Chathiram Bus Station, Tiruchirappalli

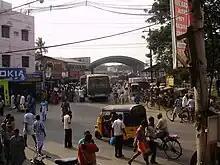
Buses proceeding into the old Lalgudi Platform.

On the left side of the terminus services for Srirangam were operated, and on the western side for Karur, Erode, Thuraiyur and Coimbatore and for Cuddalore, Perambalur, Neyveli, Jayankondam, Ariyalur and Musiri on the northern side (near Ramba Theatre complex).